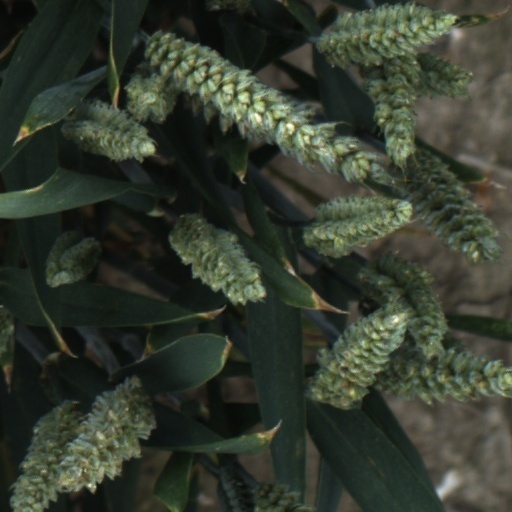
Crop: wheat